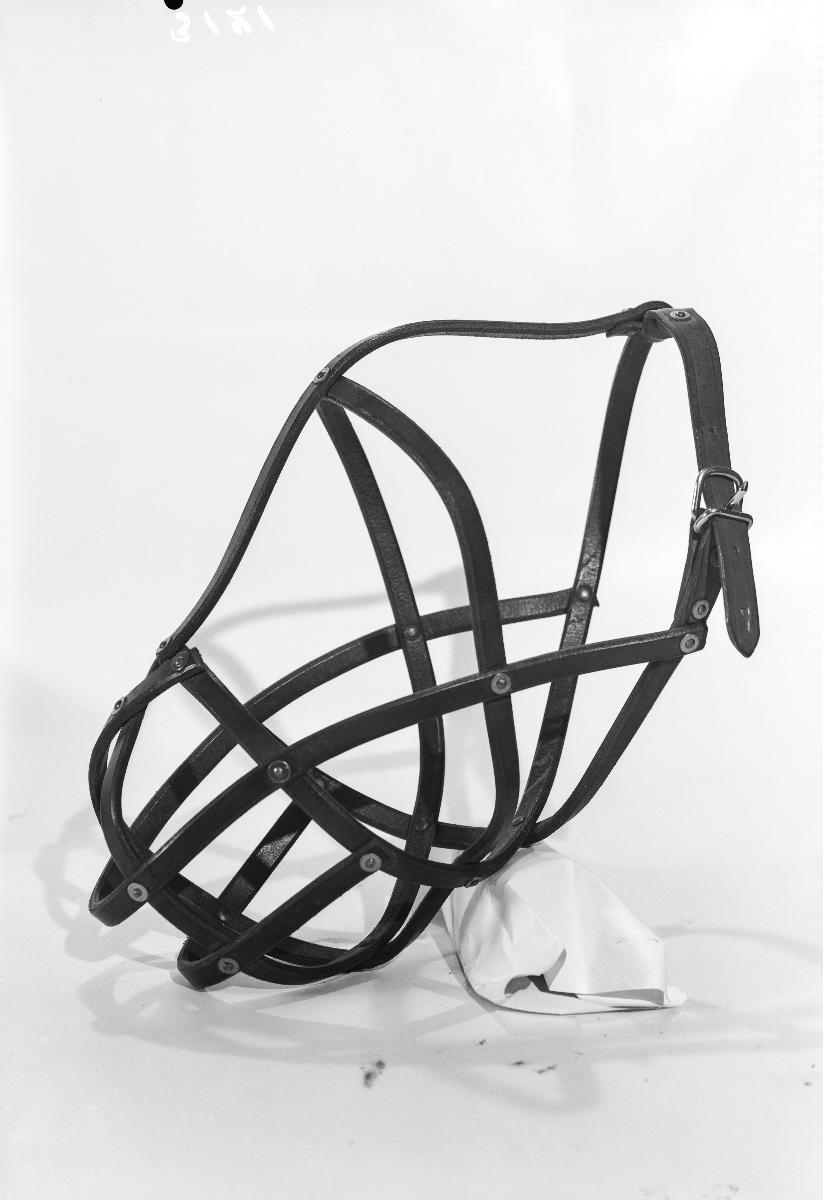
Veljekset Åström Oy:n tuote
Veljekset Åström Ltd's product
sisällön kuvaus: Veljekset Åström Oy:n nahkainen kuonokoppa, kuvattu syksyllä 1940. content description: Veljekset Åström Ltd's leather muzzle, captured in 1940.
Vuosi: 1940
Paikka: Suomi
Aiheet: lähikuva; nahkateollisuus; teollisuustuotteet; nahkatuotteet; hihnat; leather industry; industrial products; leather goods; läderindustri; industriprodukter; lädervaror